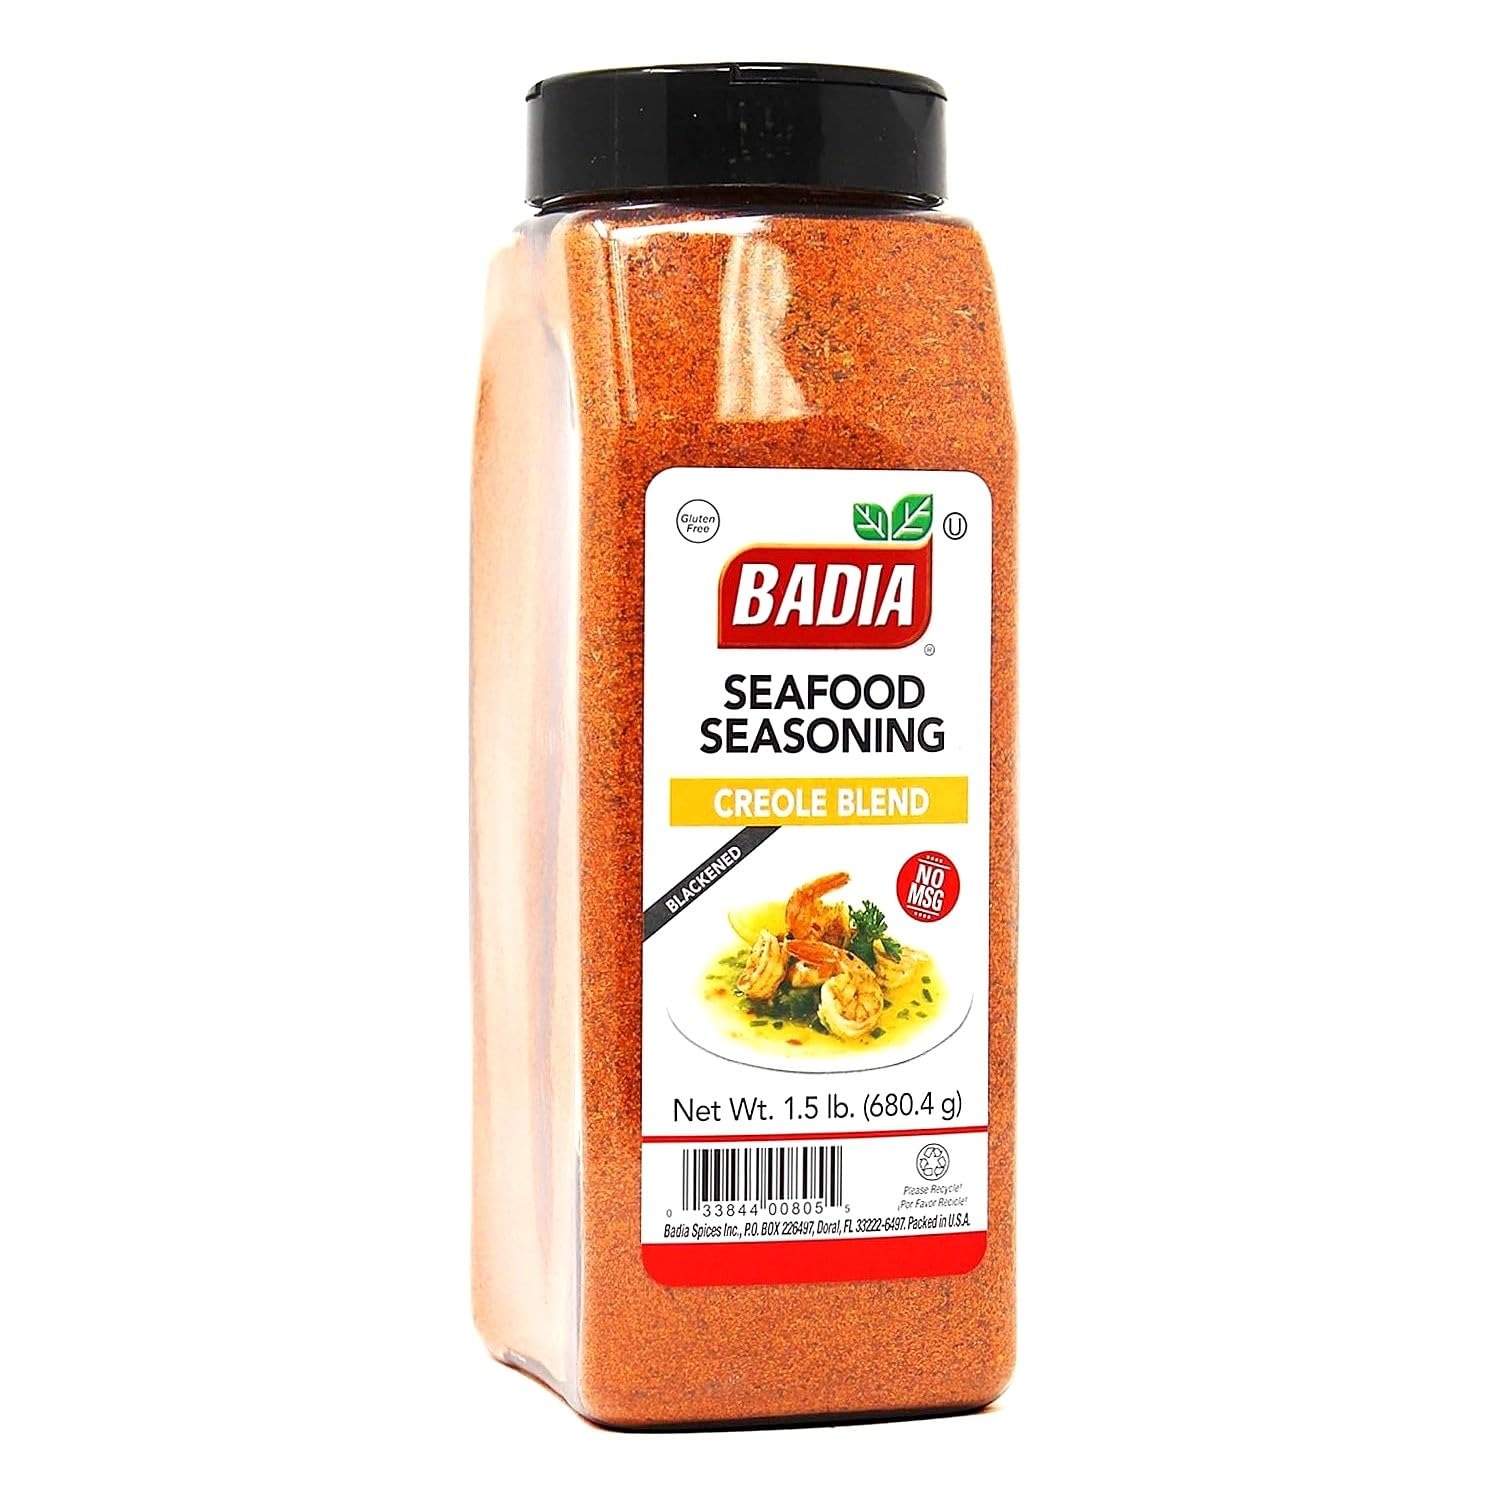
Item Name: Seafood Seasoning Creole Blend (Blackened) - 1.5 lbs - Badia Spices
Product Description: This balanced blend, strong in garlic and herbs, is used to create signature Cajun dishes. It is delicious on grilled meats, fish, and even peel-and-eat shrimp. Recipes: Creole Blackened Grouper Chicken and Sausage Gumbo with Dried Shrimp Other Sizes & Flavors: SKU: 033844008055 Categories: Gourmet Blends, Seasoning Blends, Seasoning Blends IV Tags: Gourmet Blends, Seasonings Known Allergens None Country of Origin United States Gluten-Free Yes Halal Yes Kosher Yes MSG-Free Yes Sodium Status Salt Added Unit UPC 033844008055 Ingredients Spices including Paprika, Salt, Dehydrated Garlic, Dehydrated Onion, Extractives of Paprika and Silicon Dioxide (to prevent caking).
Value: 24.0
Unit: Ounce

Price: 14.195